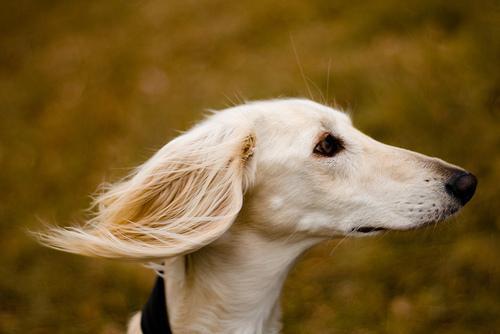
Saluki